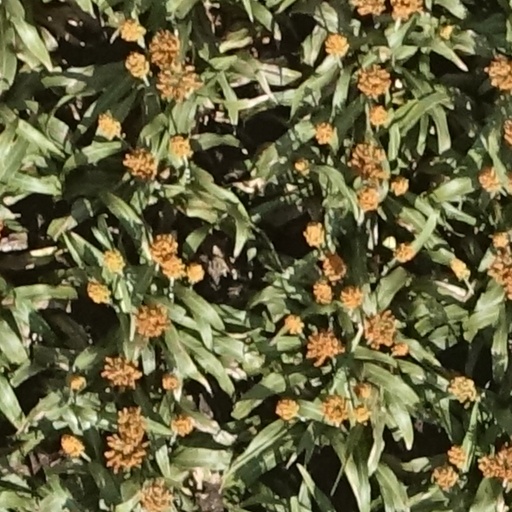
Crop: sorghum